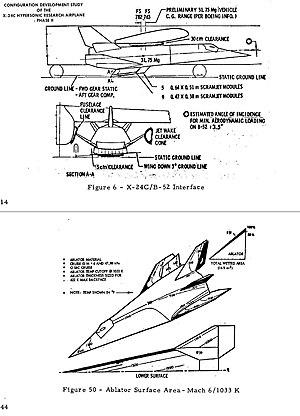
Le X-24 est un avion expérimental à corps portant développé par Martin Marietta dans le cadre d'un programme appelé « PILOT » mené par l'USAF et la NASA de 1963 à 1975. Il est développé et construit dans le but d'expérimenter les caractéristiques du concept de corps portant dans les phases de rentrée atmosphérique et l'aptitude d'un appareil doté d'une telle configuration à regagner un terrain par ses propres moyens et à se poser en toute sécurité. Les études menées dans le cadre de ce programme sont plus tard utilisées lors de la conception de la navette spatiale américaine.